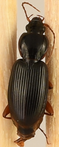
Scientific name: Synuchus impunctatus
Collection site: Harvard Forest & Quabbin Watershed NEON (HARV), plot HARV_005